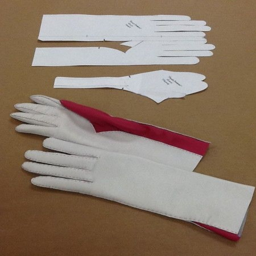
white and pink leather gloves by person .